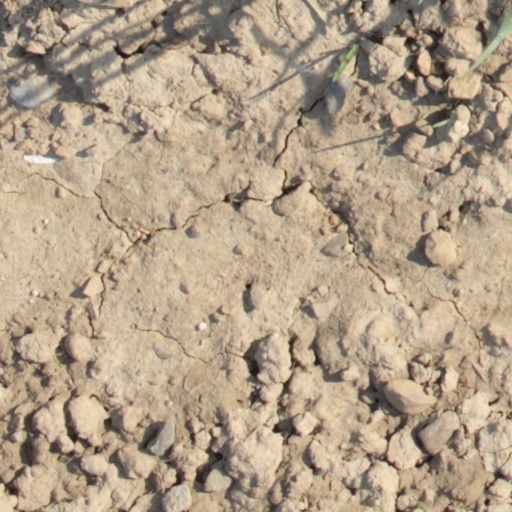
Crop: wheat